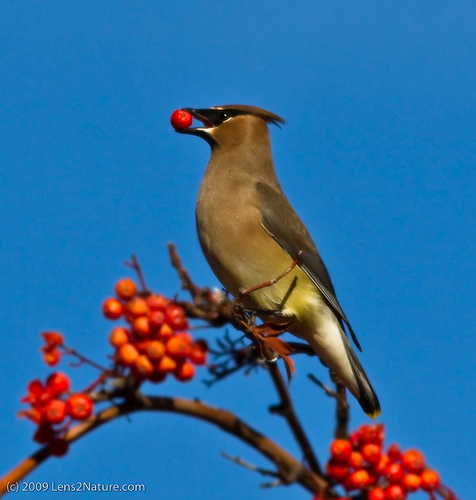
light tan bird with brown wings and tail with a white spots on the side of the beak.
this bird has a brown belly and breast with a darker crown, and a short pointy bill.
this bird has a brown breast and throat, black cheek patches and white under tail coverts.
brown crown with black cheek patch and white eyeringed, grey bird with yellow and white rump.
this bird has a brown overall body color with parts of its crown and coverts in black color.
this bird has a cream colored eye ring and is covered in brown feathers mostly, except for its black and white secondaries.
a small, buff brown bird with dark wings and tail, a dark, pointed beak, lighter undertail, black eyestripe, and a crest of brown feathers on its head.
a small bird that is a green color covering with a black eye ring.
this bird has wings that are grey and has a green belly
this berry-eating long brown bird has a triangular-shaped head, tuft-like nape and sleek tail outer rectrices.
Species: Cedar Waxwing